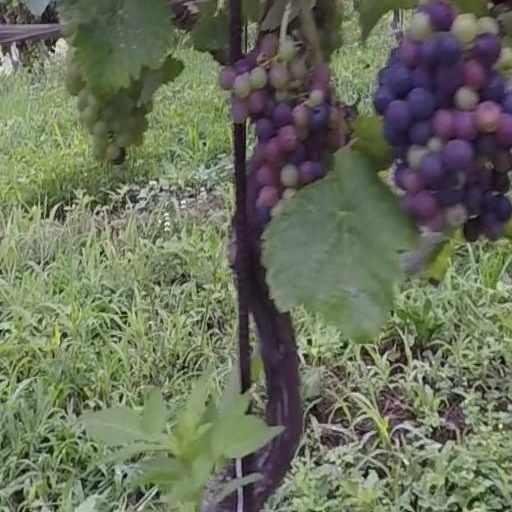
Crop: grape